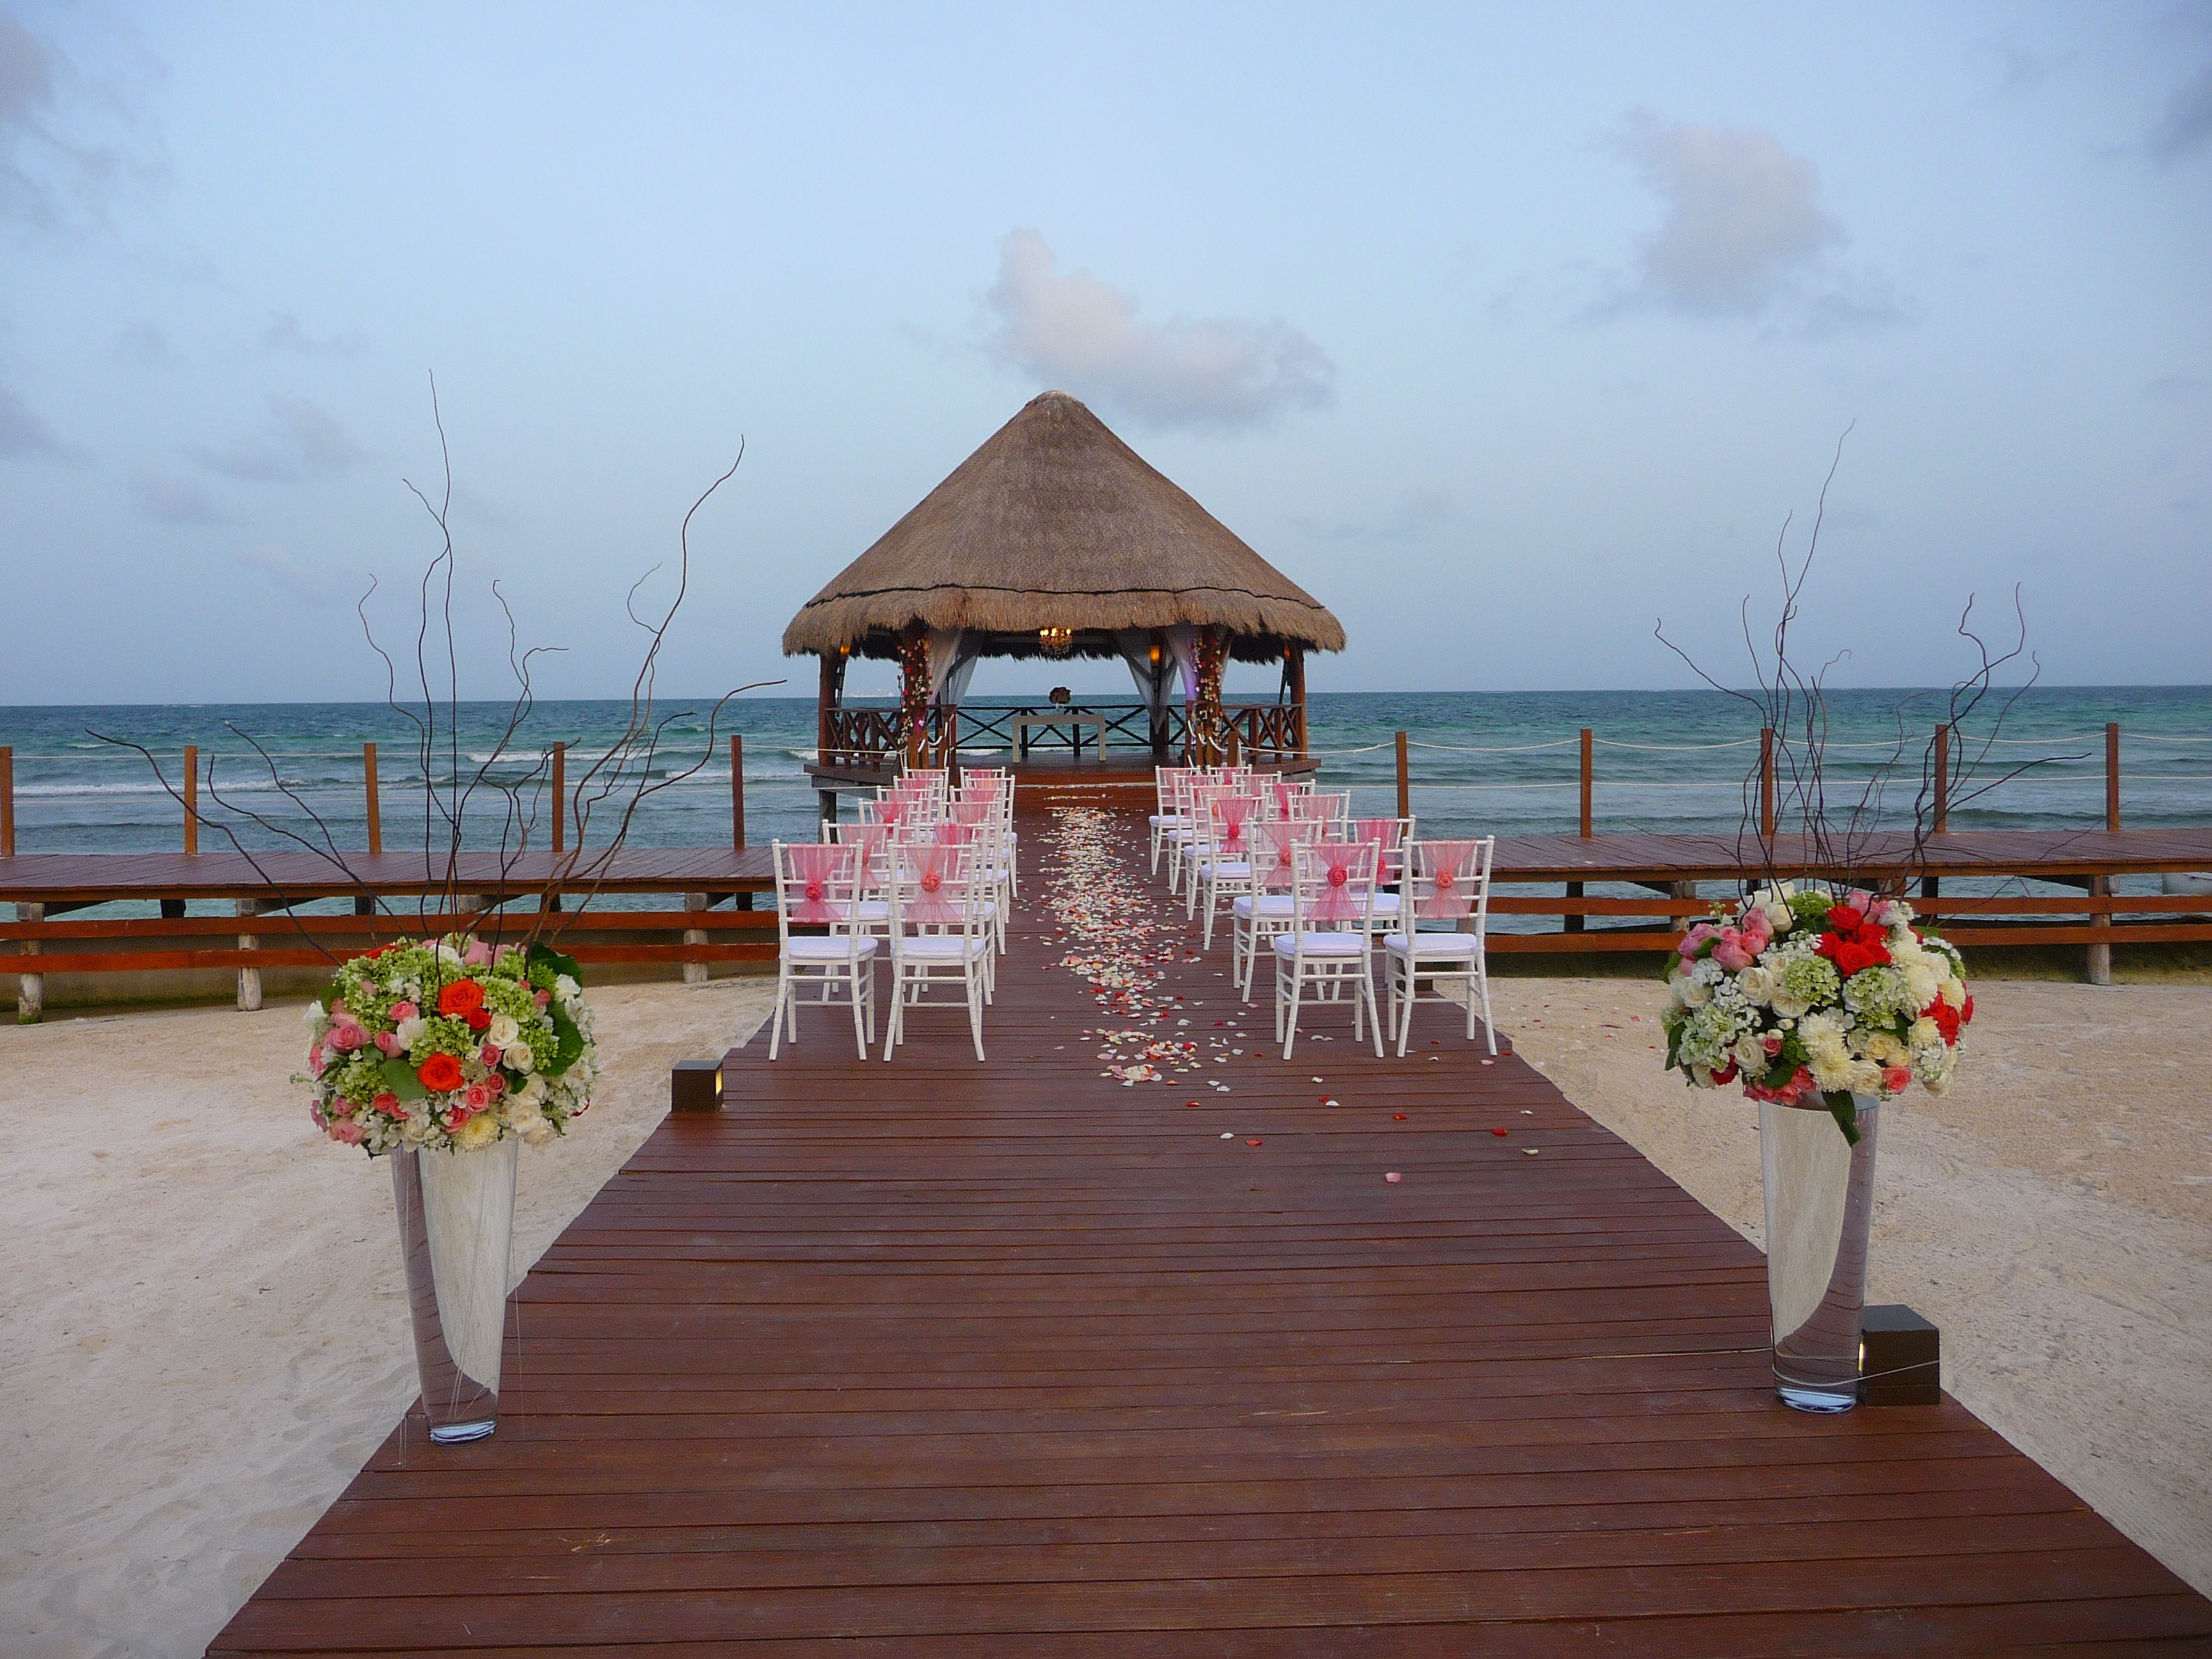
beach, sea, boardwalk, pier, walkway, vacation, decoration, romantic, wedding, resort, mexico, caribbean, destination